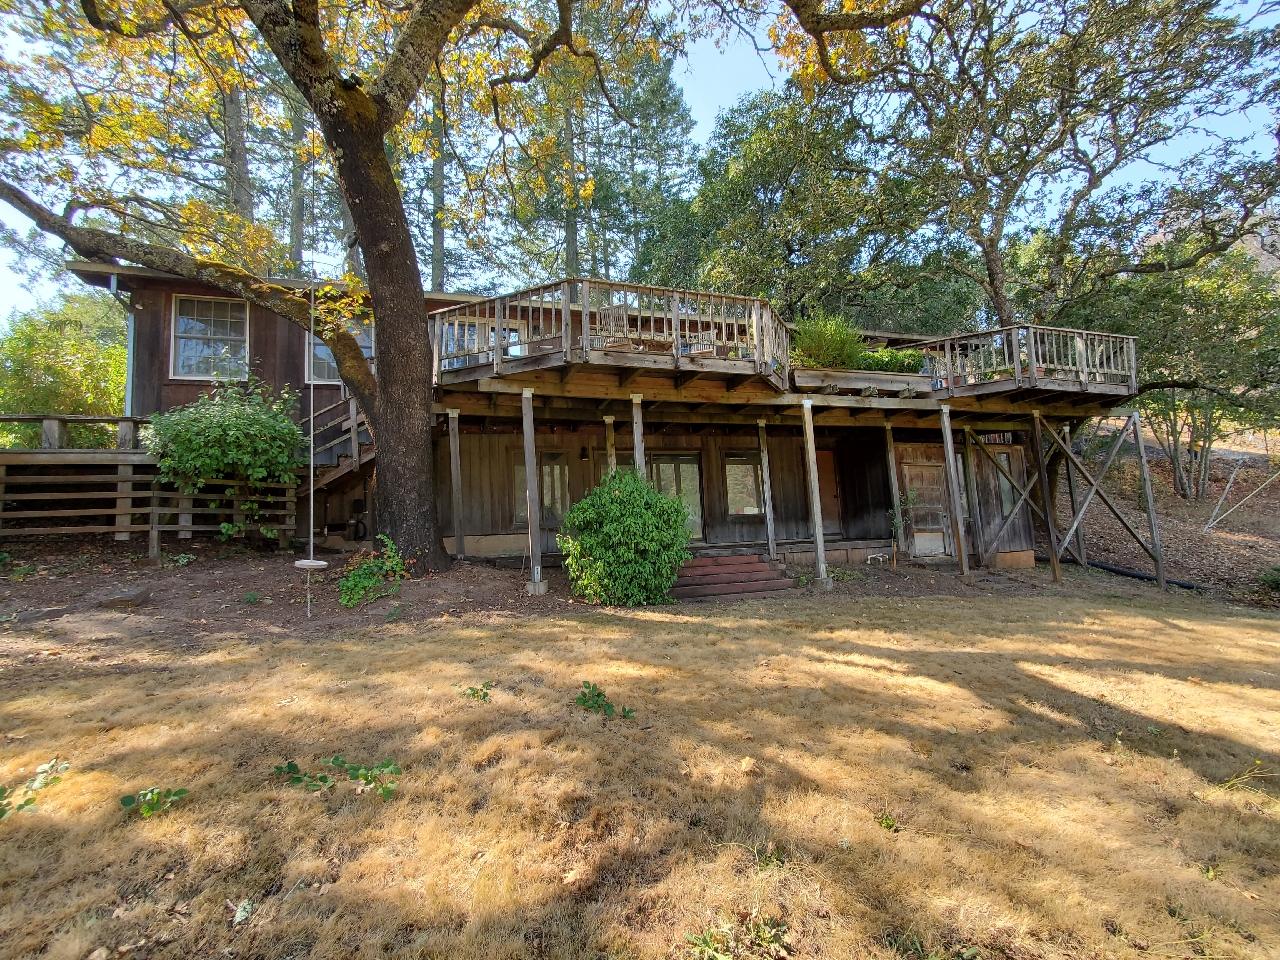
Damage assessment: no_damage